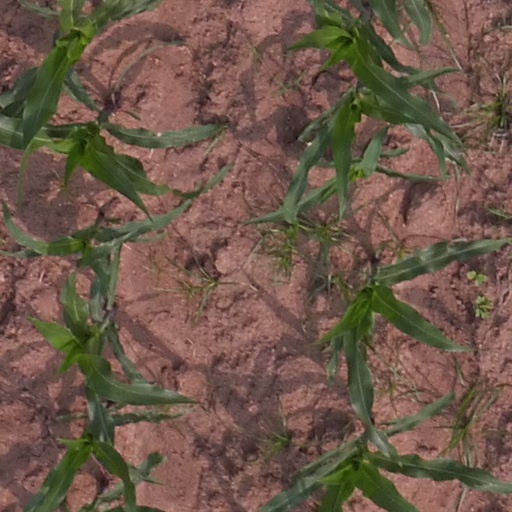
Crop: maize; corn